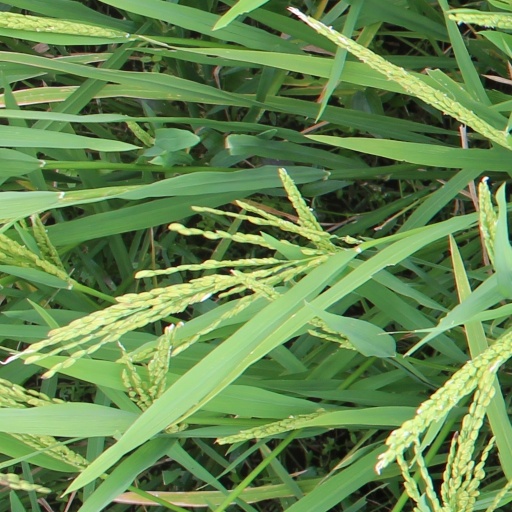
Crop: rice